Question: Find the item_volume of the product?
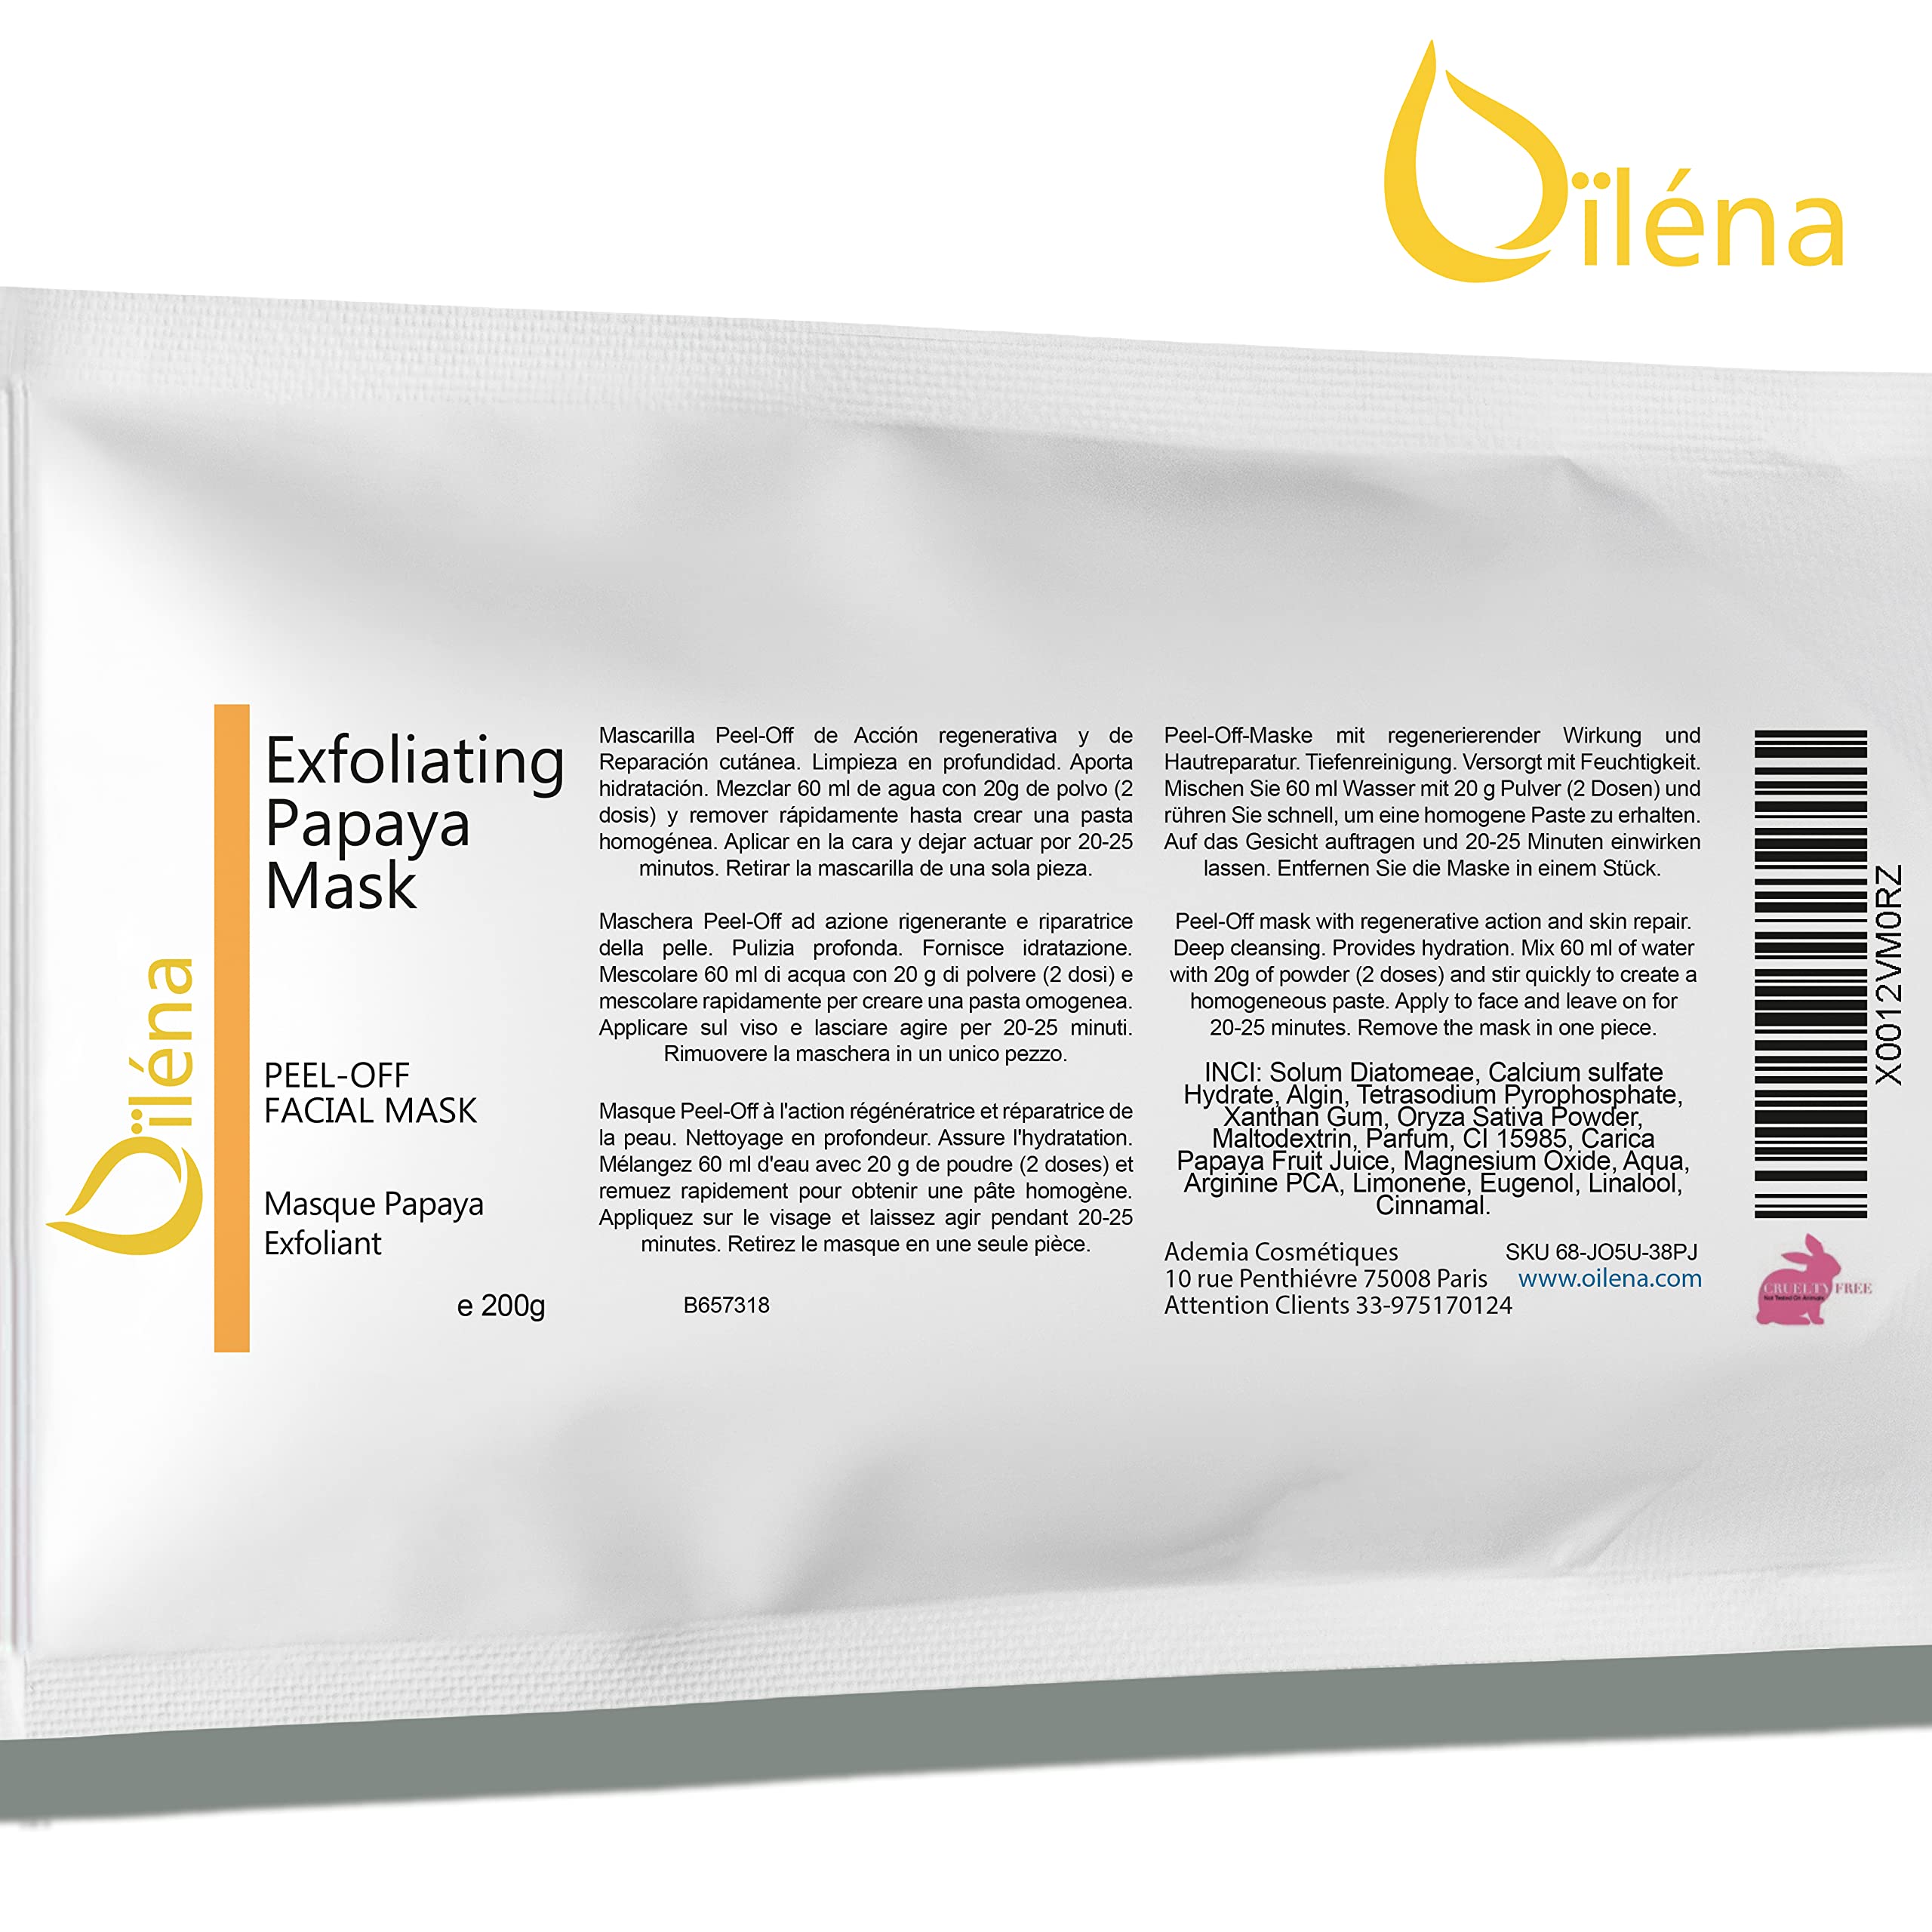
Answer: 60.0 millilitre